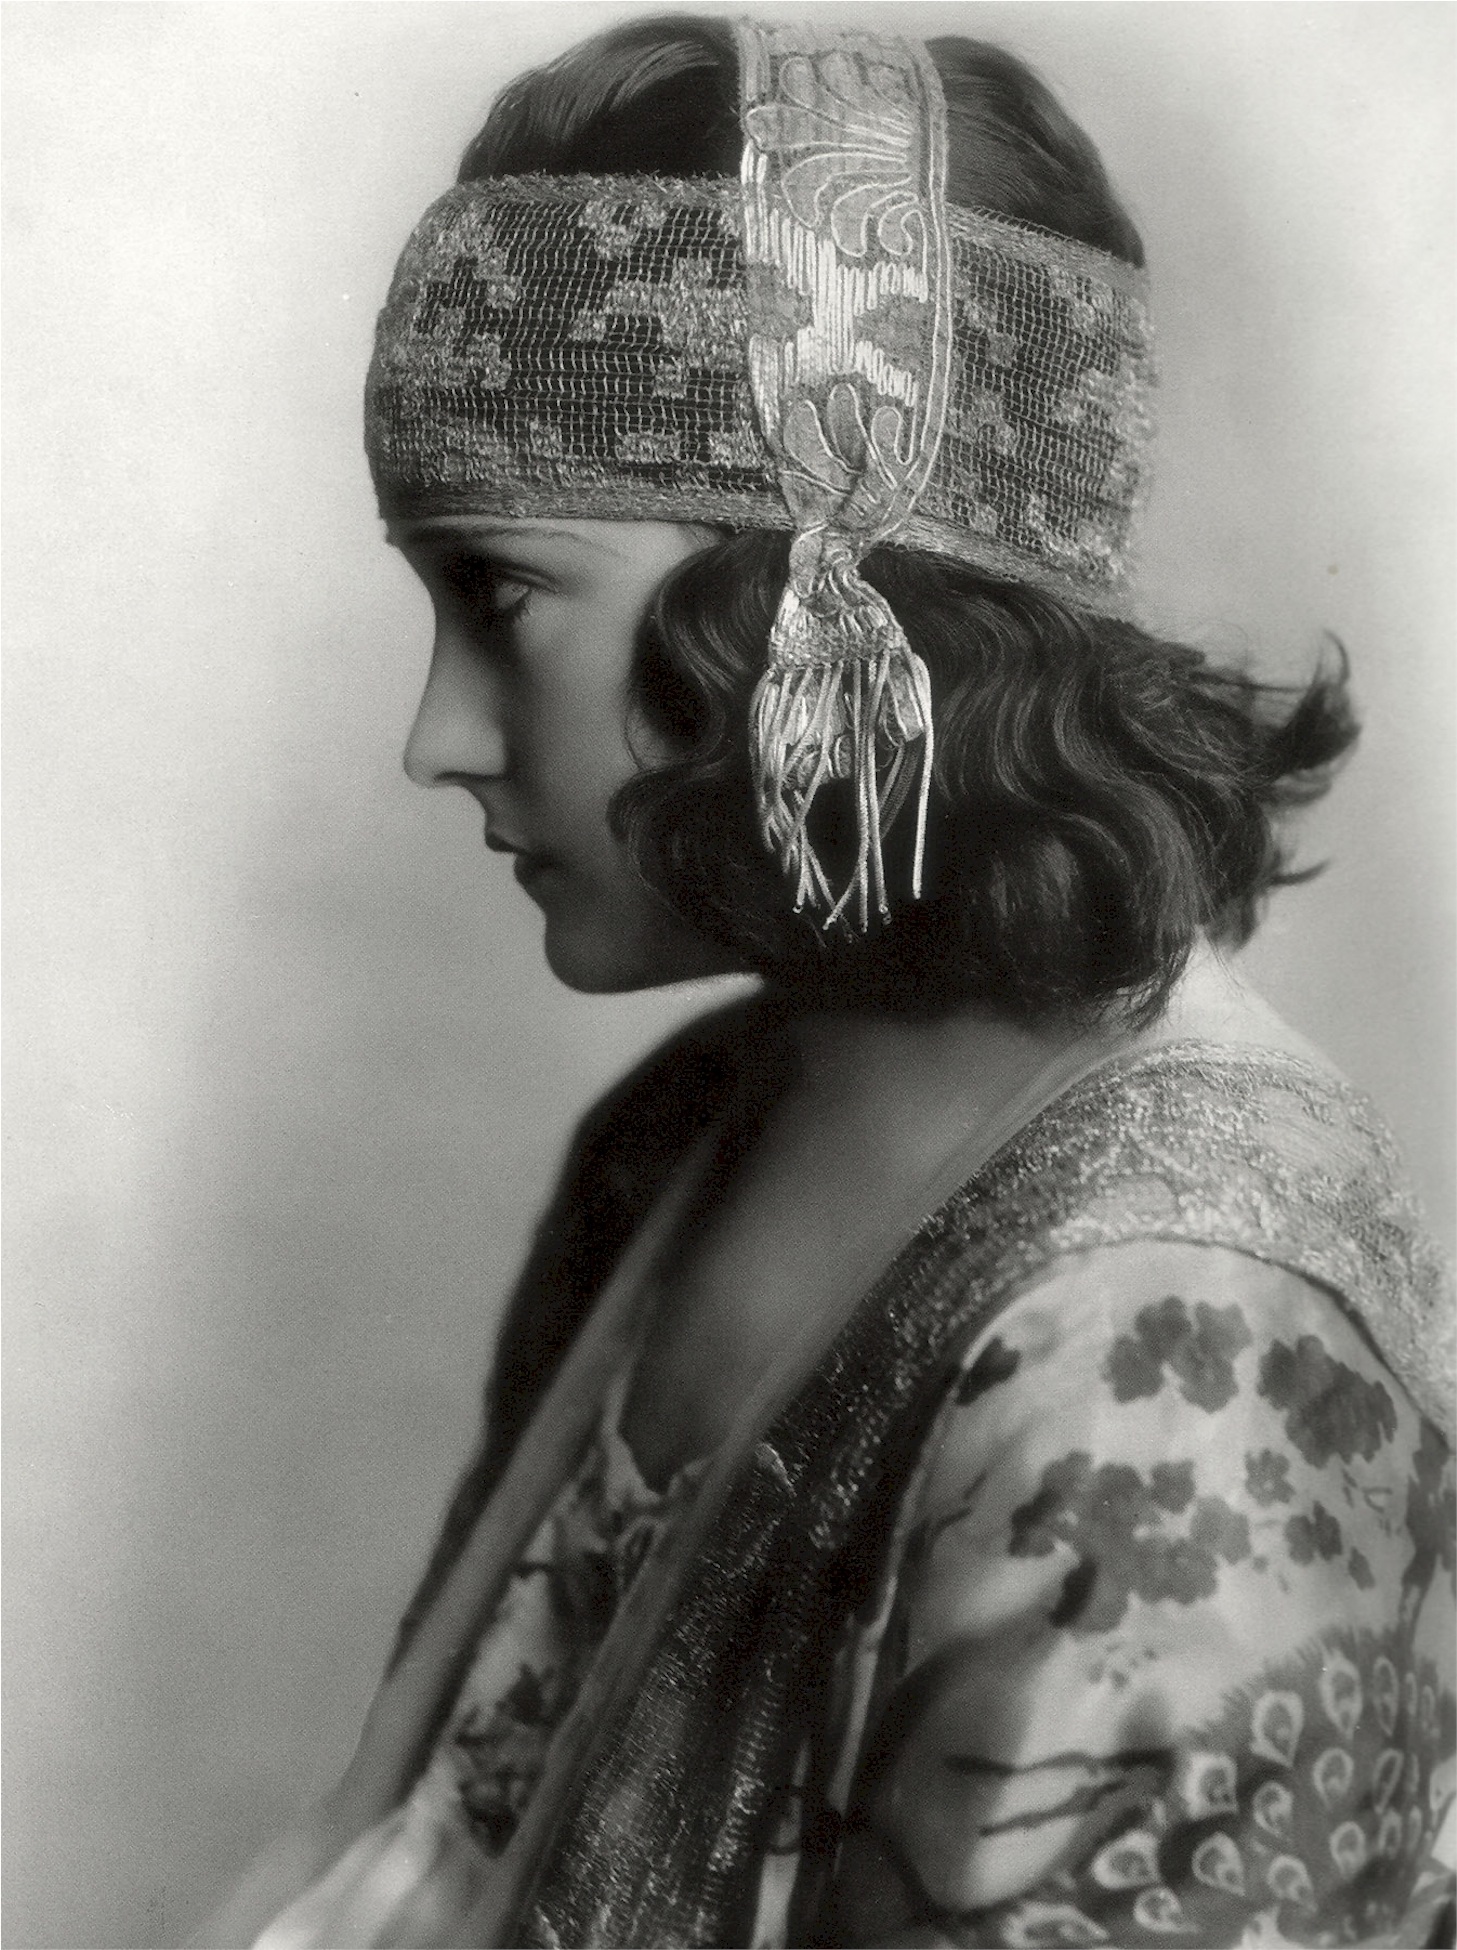
black and white, white, star, singer, black, monochrome, sculpture, art, sketch, drawing, head, cinema, theater, classic, entertainment, movies, producer, monochrome photography, gloria swanson, american actress, fashion icon, silent film